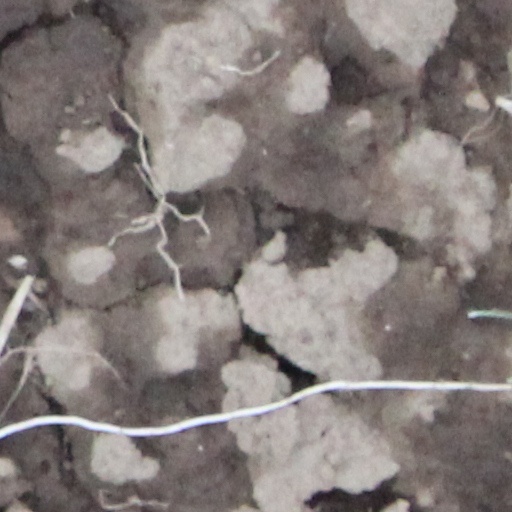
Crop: wheat